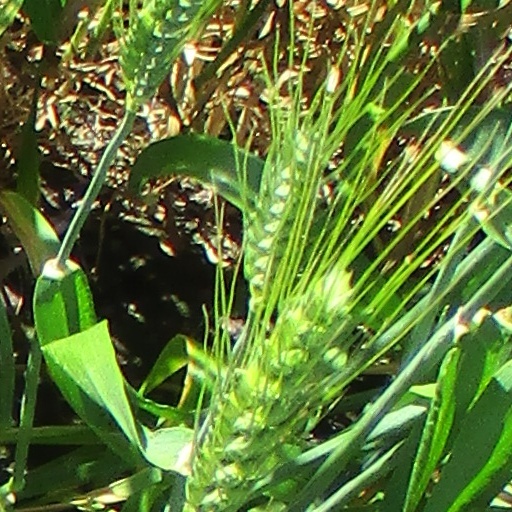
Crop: wheat